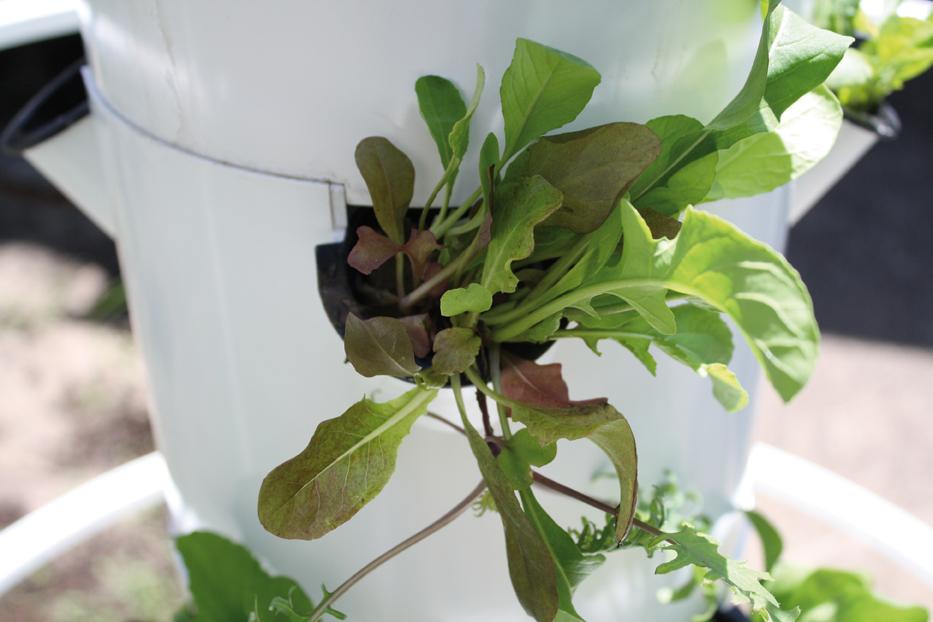
Kilimo cha kisasa kinachotumia vyombo ya plastiki vyeupe aina ya mabomba yaliyotobolewa kwa pembeni, ndani yake mna maji na udongo pamoja na mimea iliyoota.